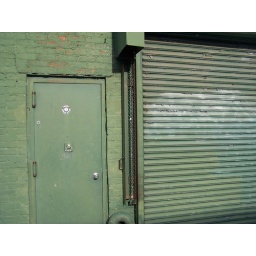
Completely green building that I found so interesting, especially because its in Redhook.